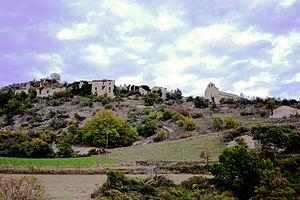
Village abandonné du Vieux Noyers, commune de Noyers sur Jabron (04)
La montagne de Lure est une montagne des Préalpes de Haute-Provence, située dans le département des Alpes-de-Haute-Provence. Elle appartient à la même formation géologique que le plateau d'Albion, qu'elle jouxte, et le mont Ventoux. Cette chaîne s'allonge sur 42 kilomètres de long, culmine au signal de Lure et présente un relief très contrasté entre l'adret calcaire, coupé de combes et de vallons, et l'ubac marneux, où s'accumulent monts et ravins.
Noyers-sur-Jabron est une commune française, située dans le département des Alpes-de-Haute-Provence en région Provence-Alpes-Côte d'Azur.